Kumano Kodō

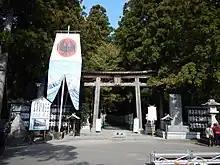
The entrance to Kumano Hongu Taisha and terminus of the first leg of the Nakahechi.

Yagarasu, the three-legged crow, is a ubiquitous symbol of the Kumano region. They have a dedicated shrine at the Kumano Nachii Taisha complex. This crow god is said to have been sent from heaven as a guide for legendary Emperor Jimmu on his last climactic battle to become the first Japanese Emperor; together they travelled from Shingu in the Kumano region to what would become Yamato. Crows are depicted on the sacred (熊野牛王符) amulets and omamori available at the shrines.